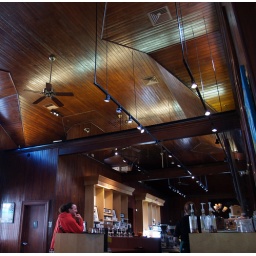
this starbucks is a converted train station. you can see an office up in the loft.